Fighting (2009 film)

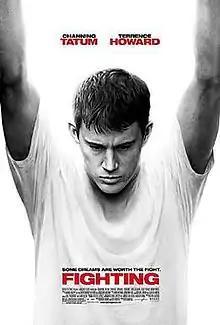
Theatrical release poster

Fighting is a 2009 American sports action film directed by Dito Montiel, with a screenplay by Robert Munic and Montiel, and starring Channing Tatum, Terrence Howard and Luis Guzmán. It was released on April 24, 2009 in the United States by Rogue Pictures.